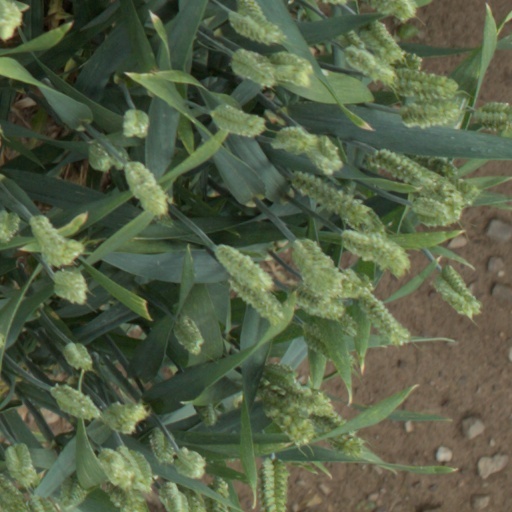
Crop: wheat